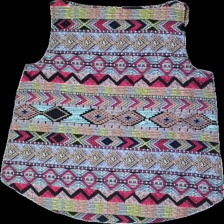
View: back
Type: Top
Category: Ladies
Brand: Only
Colors: Pink, Yellow, Blue, Multicolor
Material: 100% Polyester
Pattern: Other
Cut: Regular
Size: 38
Season: All
Price range: 50-100
Recommended usage: Reuse
Description: Patterned top